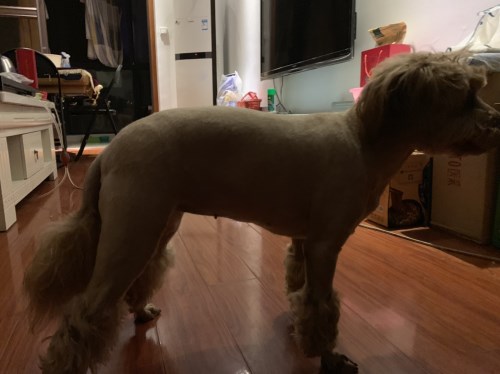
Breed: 7449-n000128-teddy